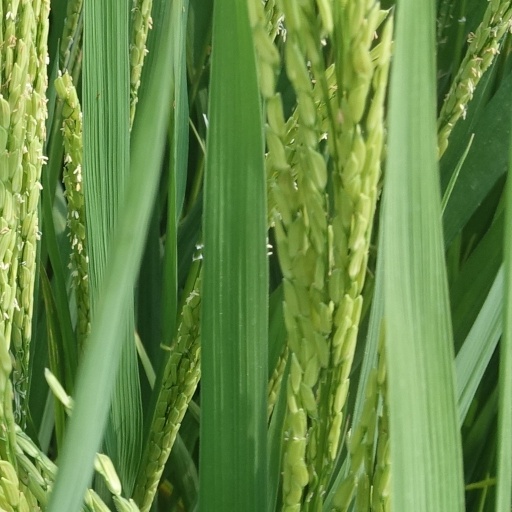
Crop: rice